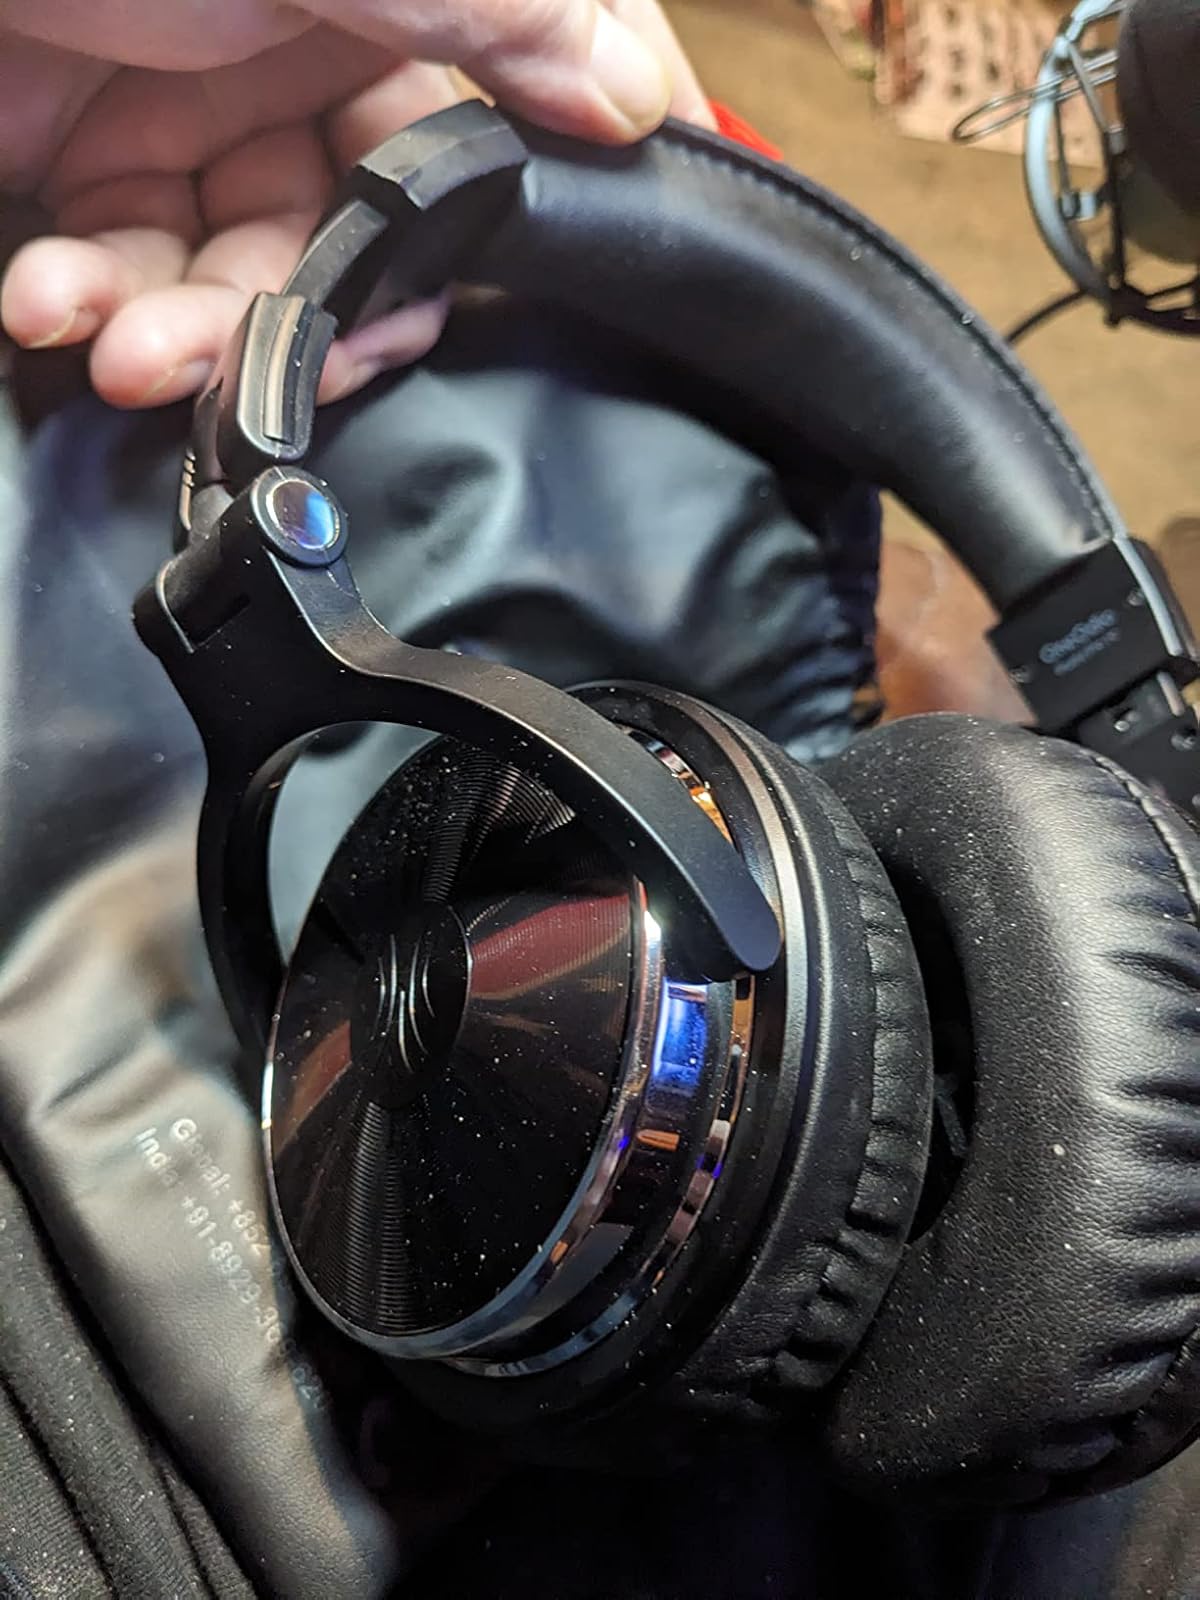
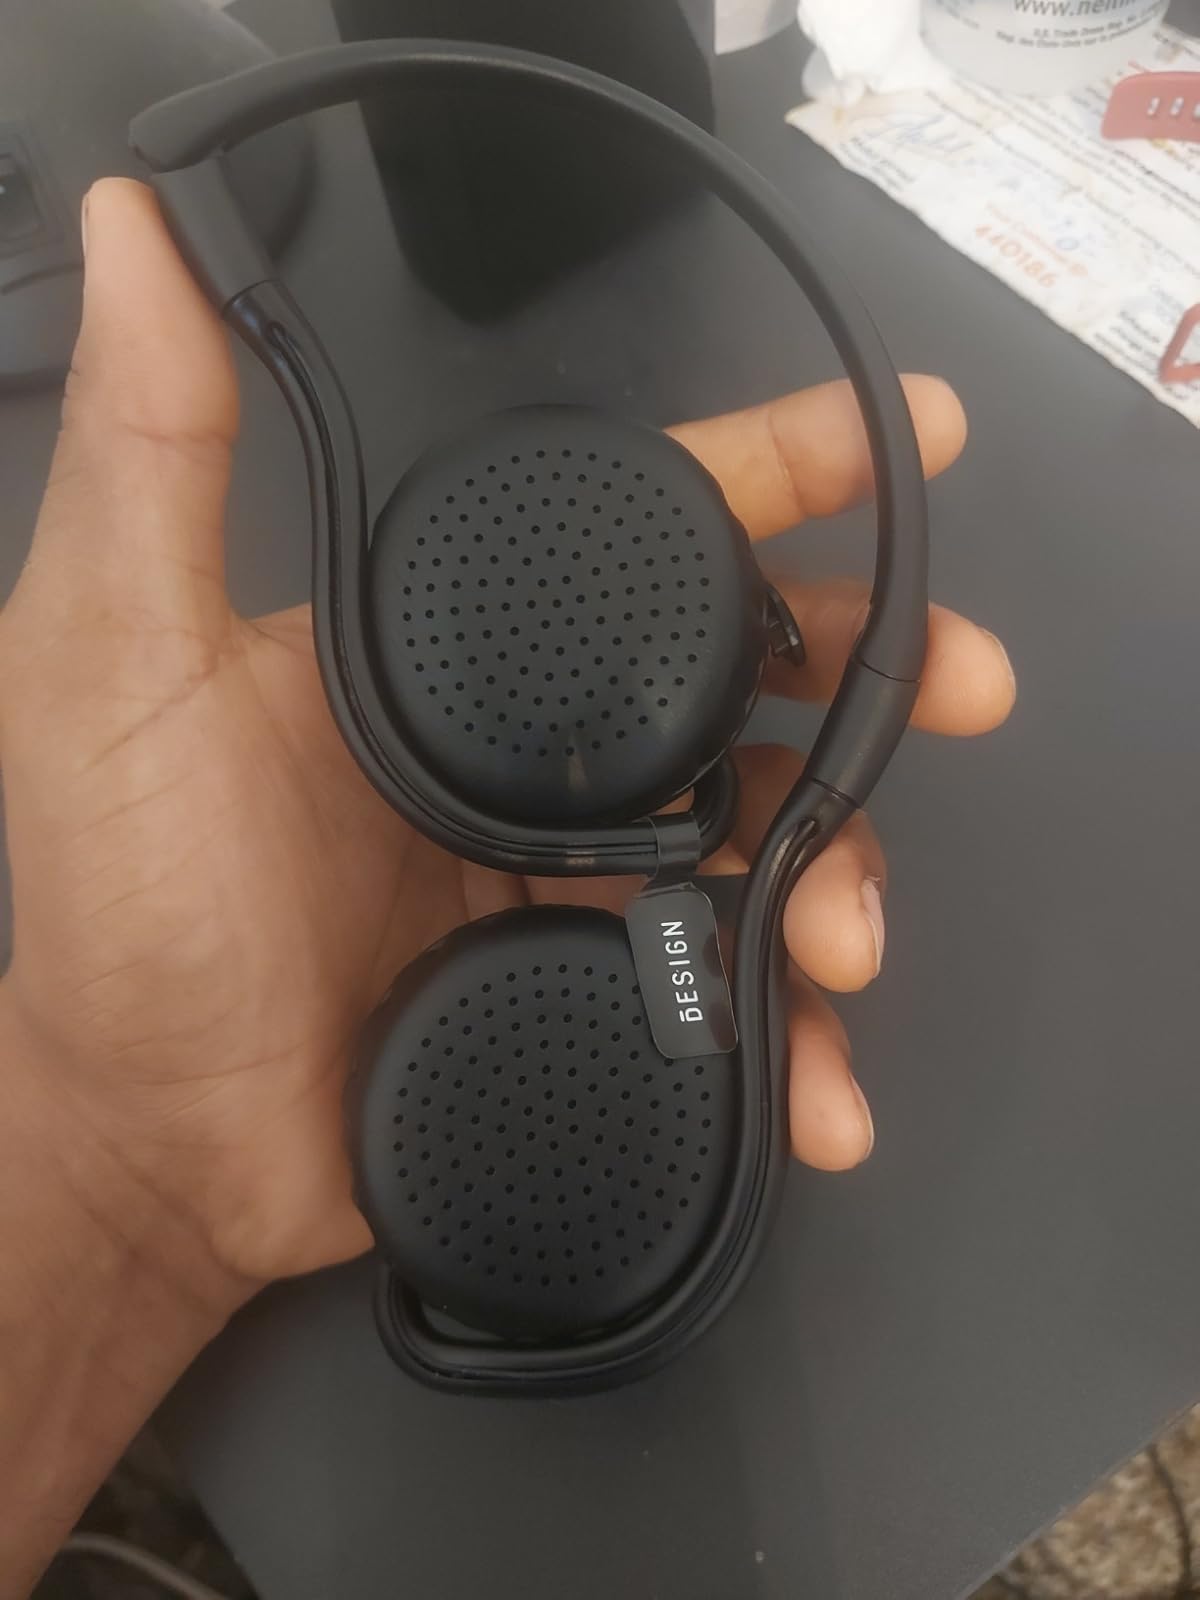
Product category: headphones
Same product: no